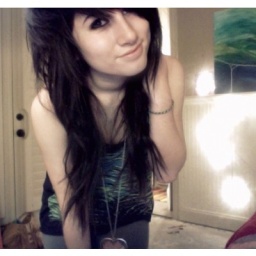
in a house with unlocked doors and im fuckin lazy